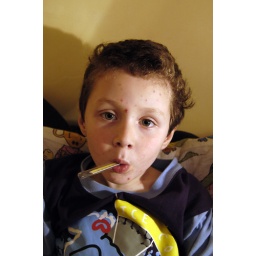
Small boy of six ill in bed with Chickenpox takes his temperature with thermometer, England, Britain, UK